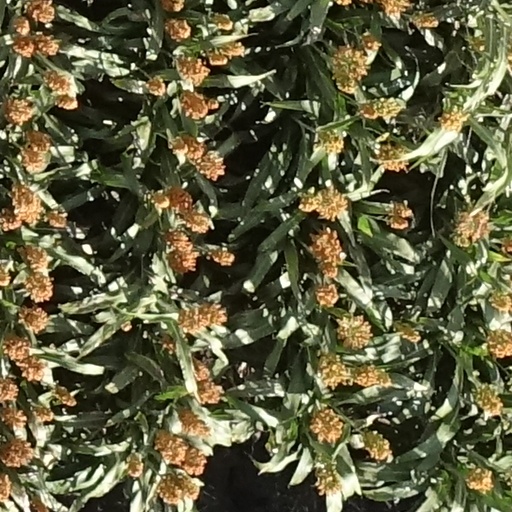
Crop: sorghum